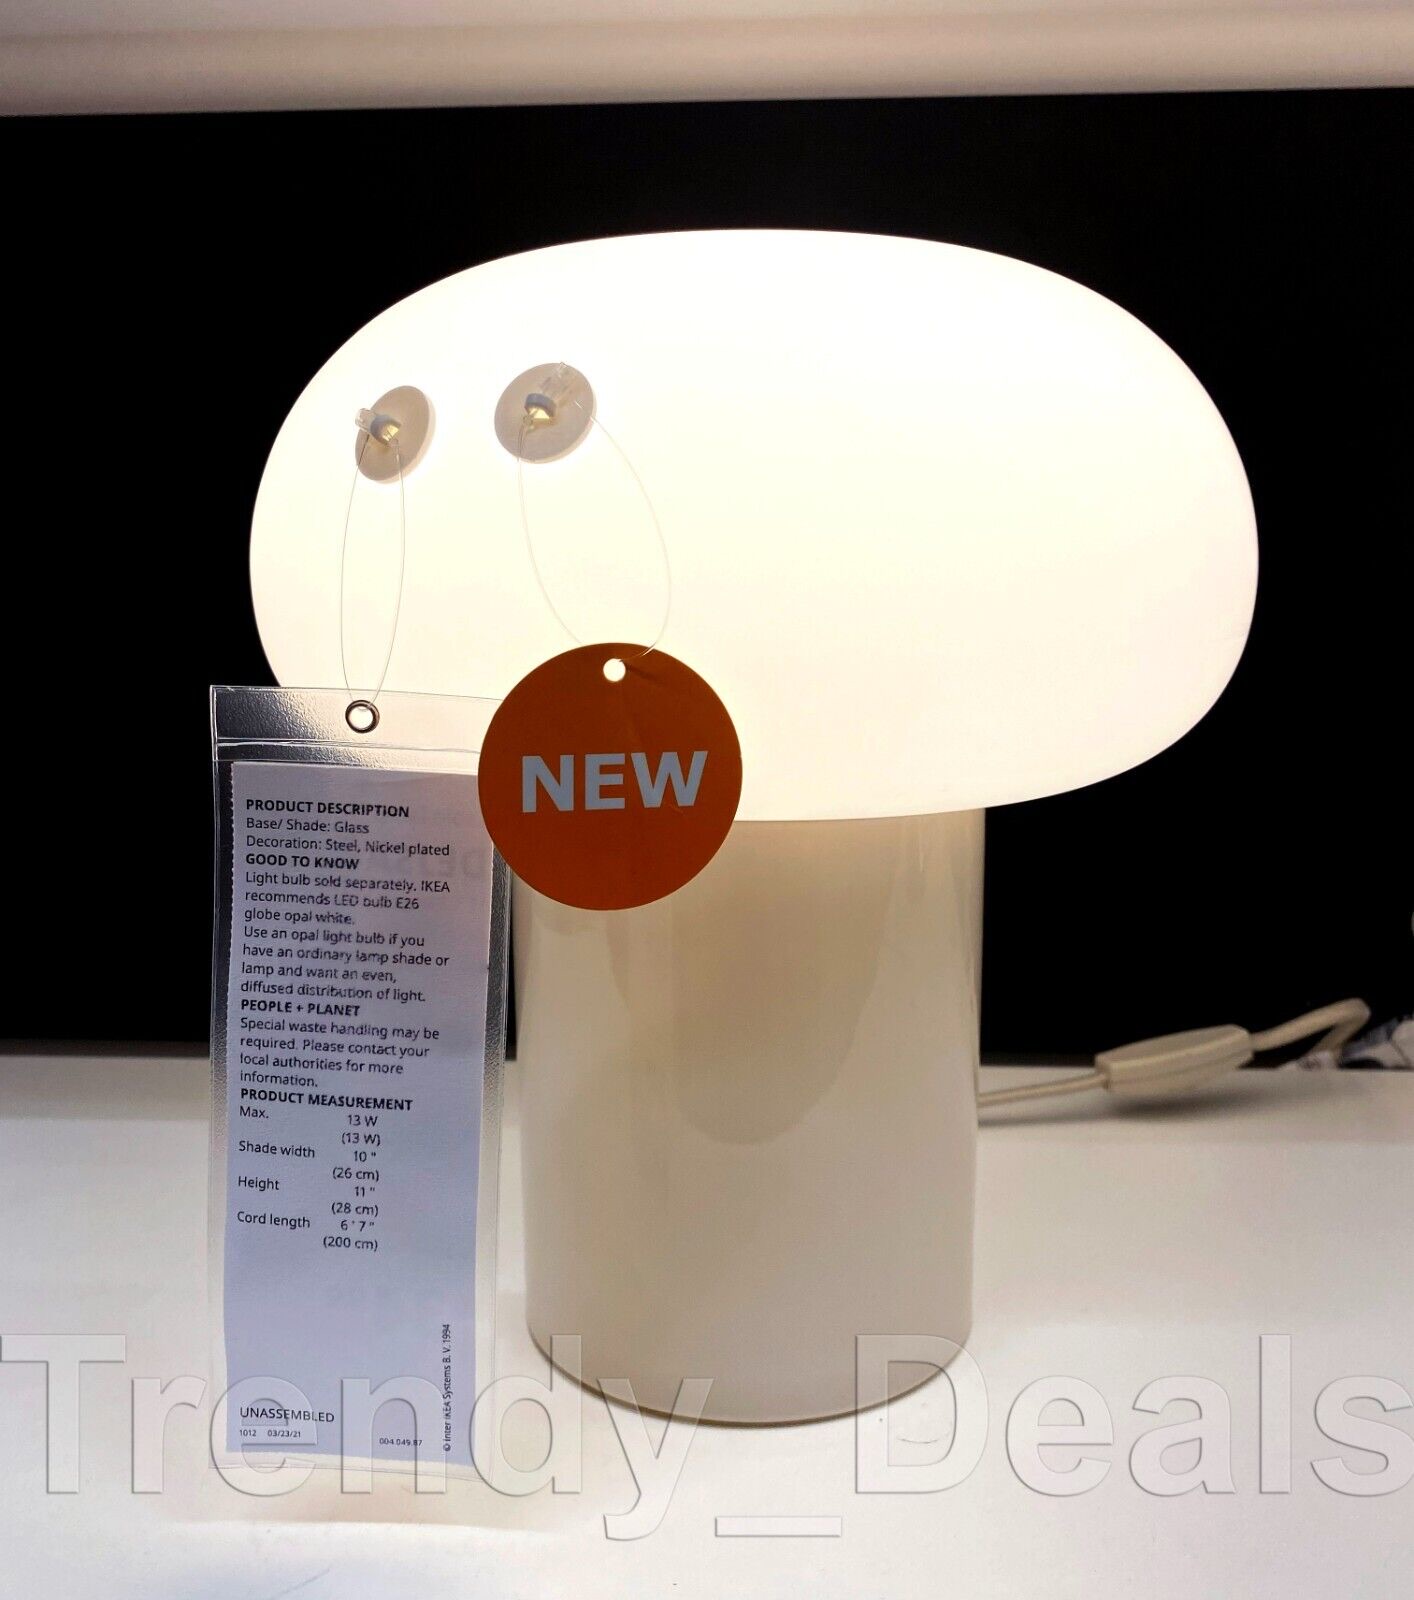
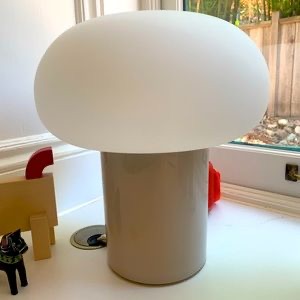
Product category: misc
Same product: yes